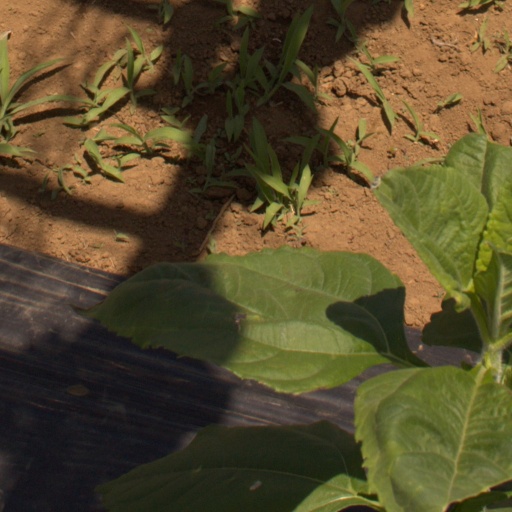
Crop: Jerusalem artichoke